United Nations Security Council Resolution 913

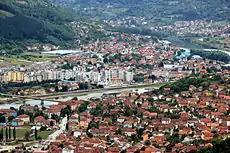
View of Goražde

United Nations Security Council resolution 913 was adopted unanimously on 22 April 1994, after reaffirming all resolutions on the situation in Bosnia and Herzegovina and also Resolution 908 (1994). The Council discussed the situation in the safe area of Goražde and a settlement of the conflict.